Bhutan–China relations

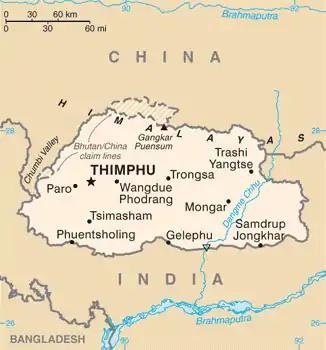
Map of Bhutan showing border with China as of 2010

With the entry of the People's Liberation Army into Tibet, some Tibetan settlements in western Tibet, formerly controlled by the Bhutanese government, came under the control of the People's Republic of China. While some sources believe that the Bhutan–China border was settled in a secret agreement during 1961, neither country has ever publicly acknowledged such an agreement. In the 1980s, Bhutan relinquished its claim to a 154-square-mile area called Kula Khari on its northern border with China. In 1998, the two countries signed a peace and tranquility agreement, although border disputes remain. A 2002 official statement by the King of Bhutan to the National Assembly, specifies that there are still four disputed areas between Bhutan and China.